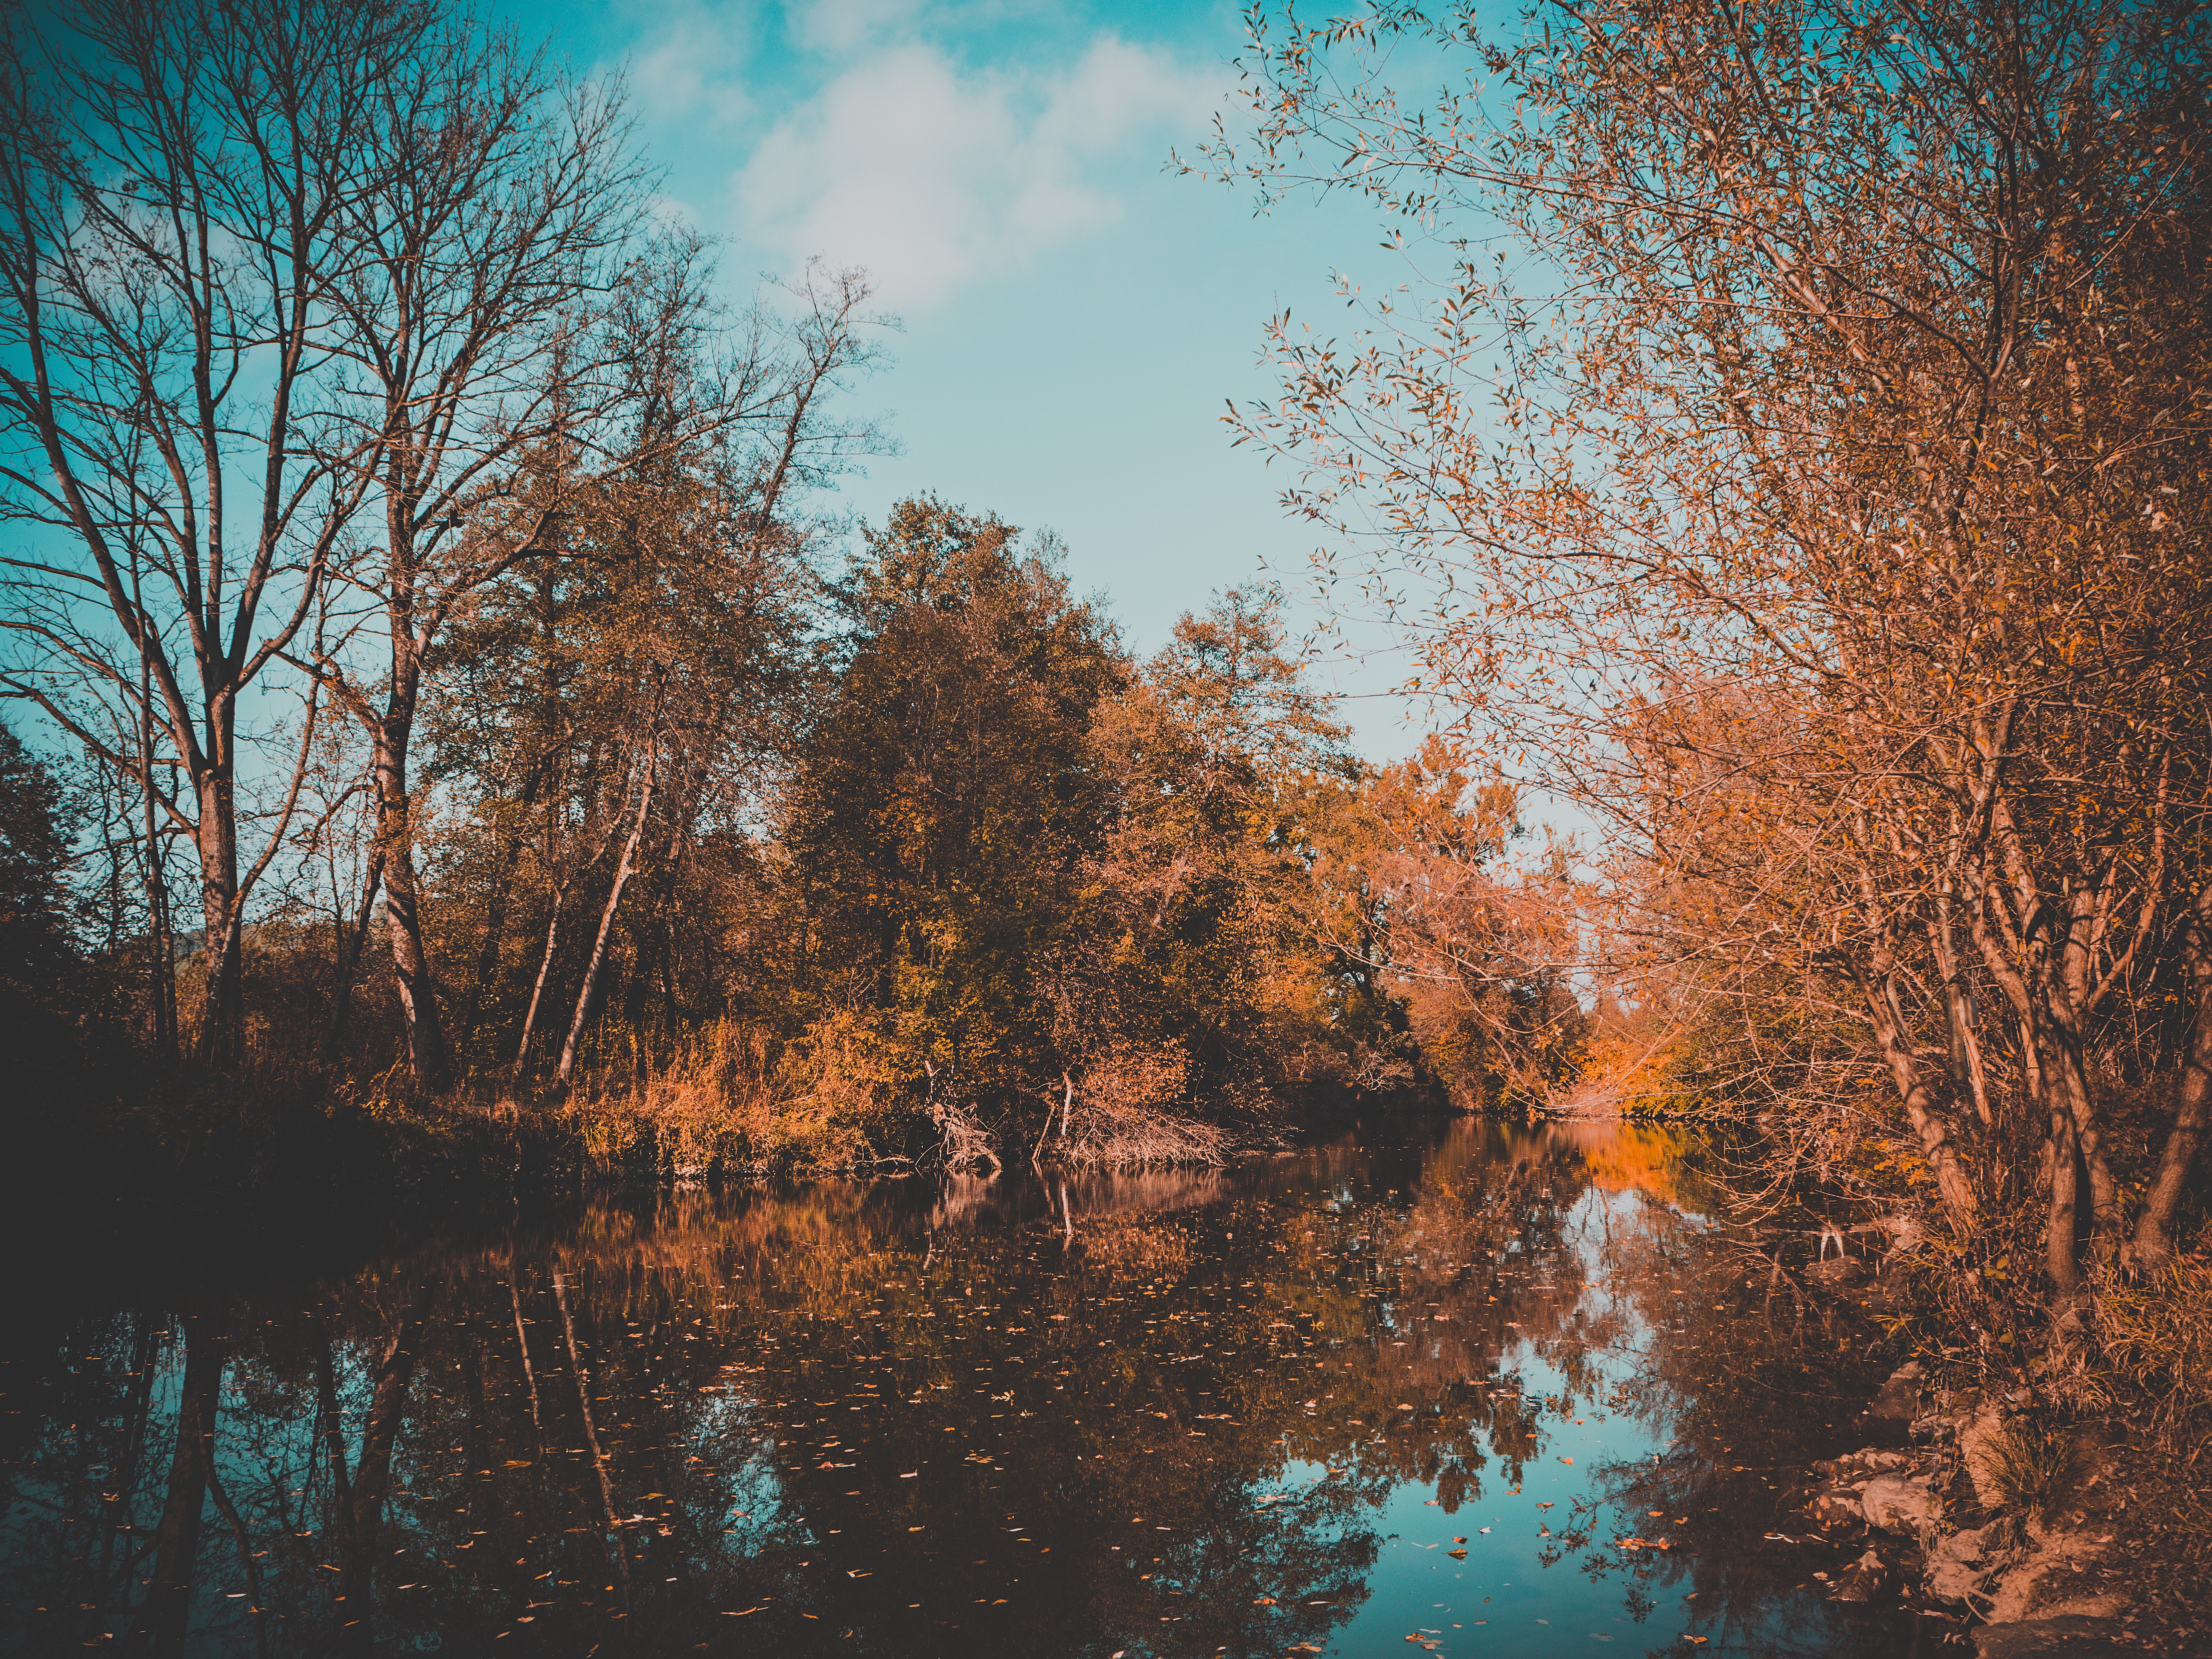
landscape, tree, nature, forest, grass, branch, plant, sky, sunrise, sunset, sunlight, morning, leaf, dawn, river, evening, reflection, autumn, season, wetland, woodland, habitat, natural environment, atmospheric phenomenon, woody plant